Mary Jane Richards

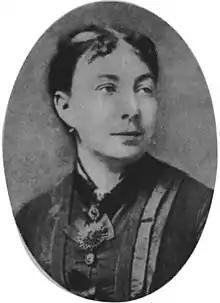
Mary Jane „Polly“ Richards, ca. 1880

Mary Jane Richards (born 1843; died in November 1904), born "Blair", was a British theatre actress and the mother of the writer Edgar Wallace.